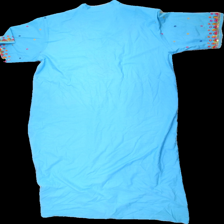
View: back
Type: Dress
Category: Ladies
Brand: Not in the list
Brand text on label: Christian
Colors: Blue
Material: 83% polyester, 17% cotton
Pattern: Other
Cut: Regular, C-collar
Size: XXL
Season: All
Damage: pilling
Damage location: top center
Damage 2: pilling
Damage 2 location: top left
Damage 3: pilling
Damage 3 location: top right
Price range: <50
Recommended usage: Export
Comment: washed out